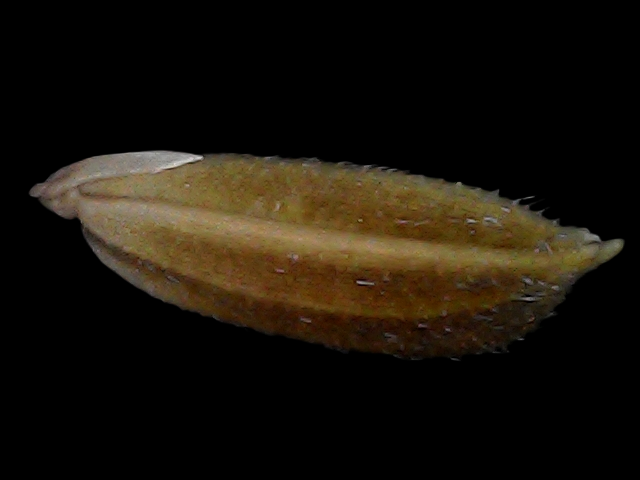
Rice variety: Bd56